Macclesfield

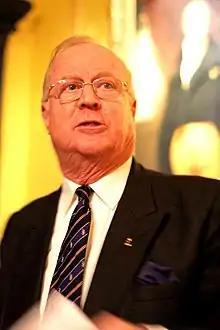
Nicholas Winterton, 2010

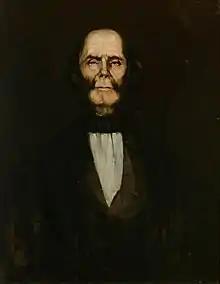
William Buckley,

Macclesfield has been accused of having few cultural amenities. In 2004, research was published in "The Times" naming Macclesfield and its borough the most uncultured town in Britain, based on its lack of theatres, cinemas and other cultural facilities.